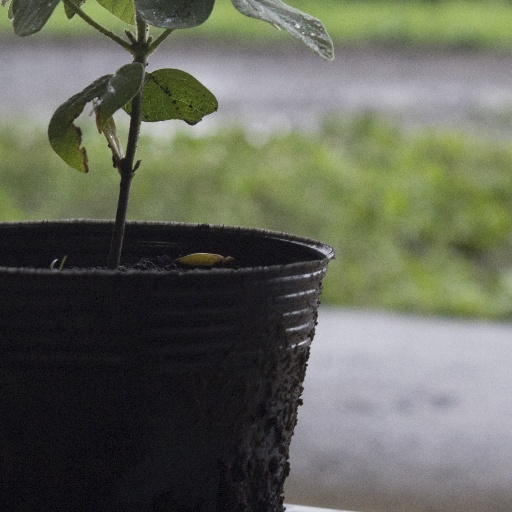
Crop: soybean